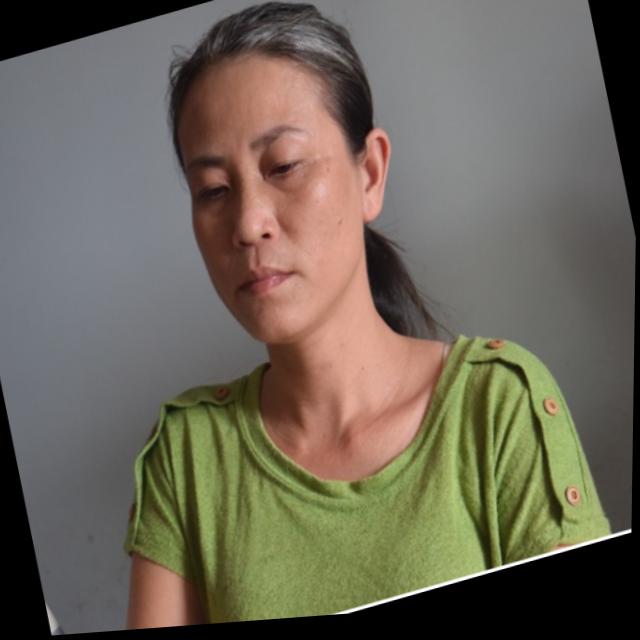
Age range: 45-64